Union Glacier Camp

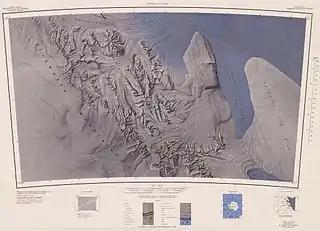
Map of Union Glacier.

The camp is operated by Antarctic Logistics & Expeditions LLC (ALE), a company that provides expedition support and tours to the interior of Antarctica. The camp is situated near Union Glacier Blue-Ice Runway SCGC a rare, naturally occurring, blue ice runway that allows wheeled jet cargo aircraft to land. Russian Ilyushin Il-76 aircraft regularly transport equipment and personnel to the camp. From Union Glacier Camp transportation to the South Pole, Vinson Massif, Hercules Inlet and other locations is by Twin Otter and Basler BT-67 ski plane. Union Glacier Camp replaced the earlier Patriot Hills Base Camp.